Ussuriysk

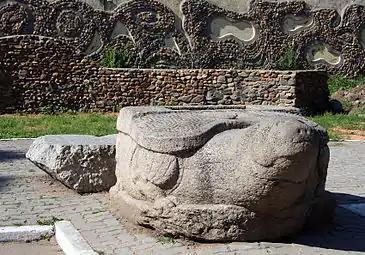
A 12th-century stone tortoise from a Jīn Dynasty grave now can be seen in Ussuriysk's central park

The area of what now is Ussuriysk was settled by Yulou Mohe tribes. From the mid-9th century, it became Solbin-bu of the Balhae Kingdom. It is then populated by the Dōnghǎi Jurchens, under control of Liao dynasty. The city then become capital of Jīn Dynasty's Sùpín circuit (速頻路). Then it went under control of Yuan, Ming and Qing dynasties respectively and known as.